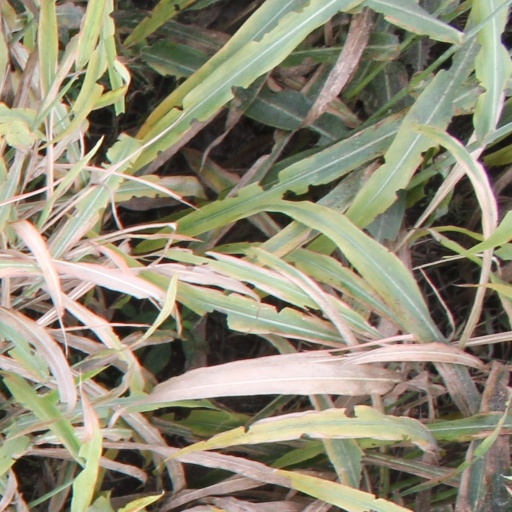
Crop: sorghum